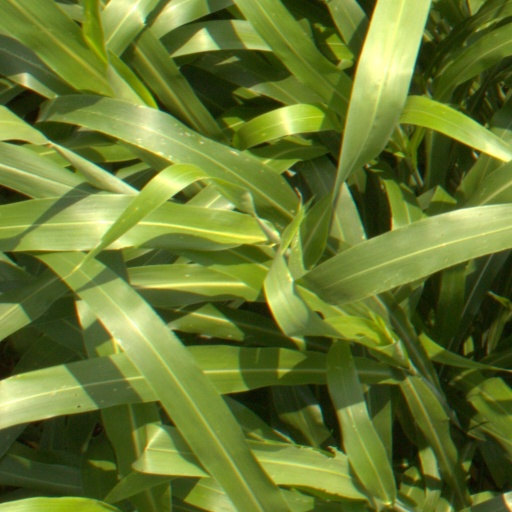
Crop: sorghum